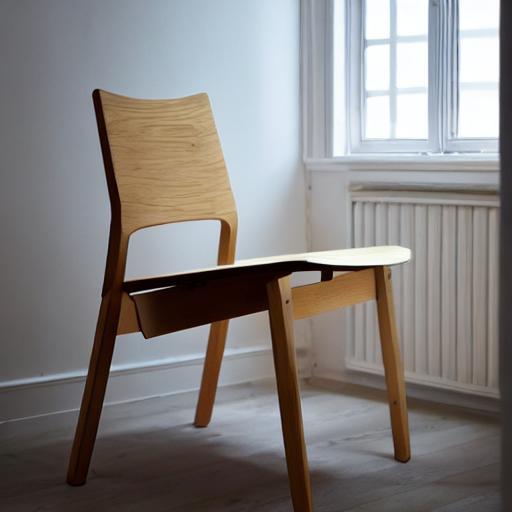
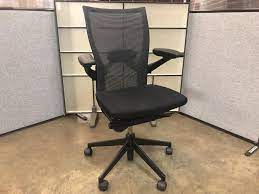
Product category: items_chair
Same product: no